Hotel for Women

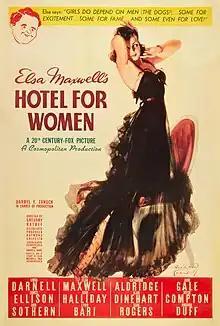
Poster by Bradshaw Crandell

Hotel for Women (or Elsa Maxwell's Hotel for Women) is a 1939 American drama film directed by Gregory Ratoff and starring Ann Sothern, Linda Darnell, and James Ellison. It was Darnell's screen debut. As work published in 1939, it will enter the American public domain in 2035 following its renewal in 1967.